Adolphe Stoclet

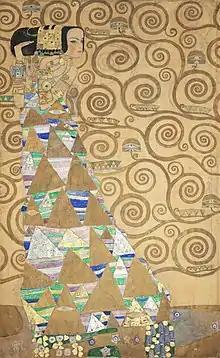
"Die Erwartung" by Gustav Klimt, part of "Stoclet Frieze"

Adolphe Stoclet (30 September 1871 – 3 November 1949) was a Belgian engineer, financier and noted collector. Today, however, he is most famous as the man who commissioned the Stoclet Palace, a mansion in Brussels, Belgium, between 1907 and 1911.